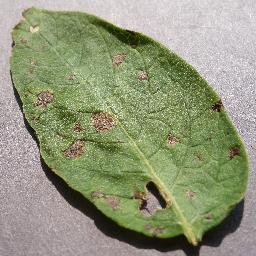
Label: Potato___Early_blight